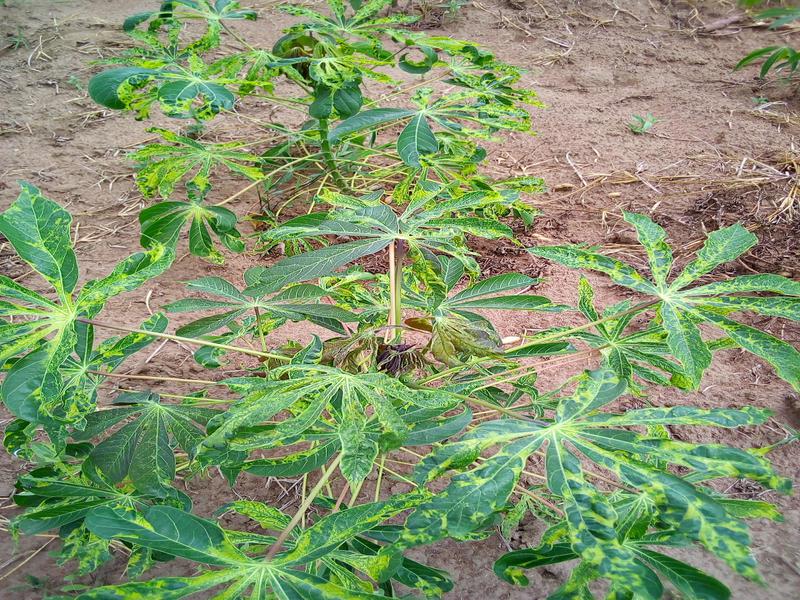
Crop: cassava
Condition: mosaic_disease